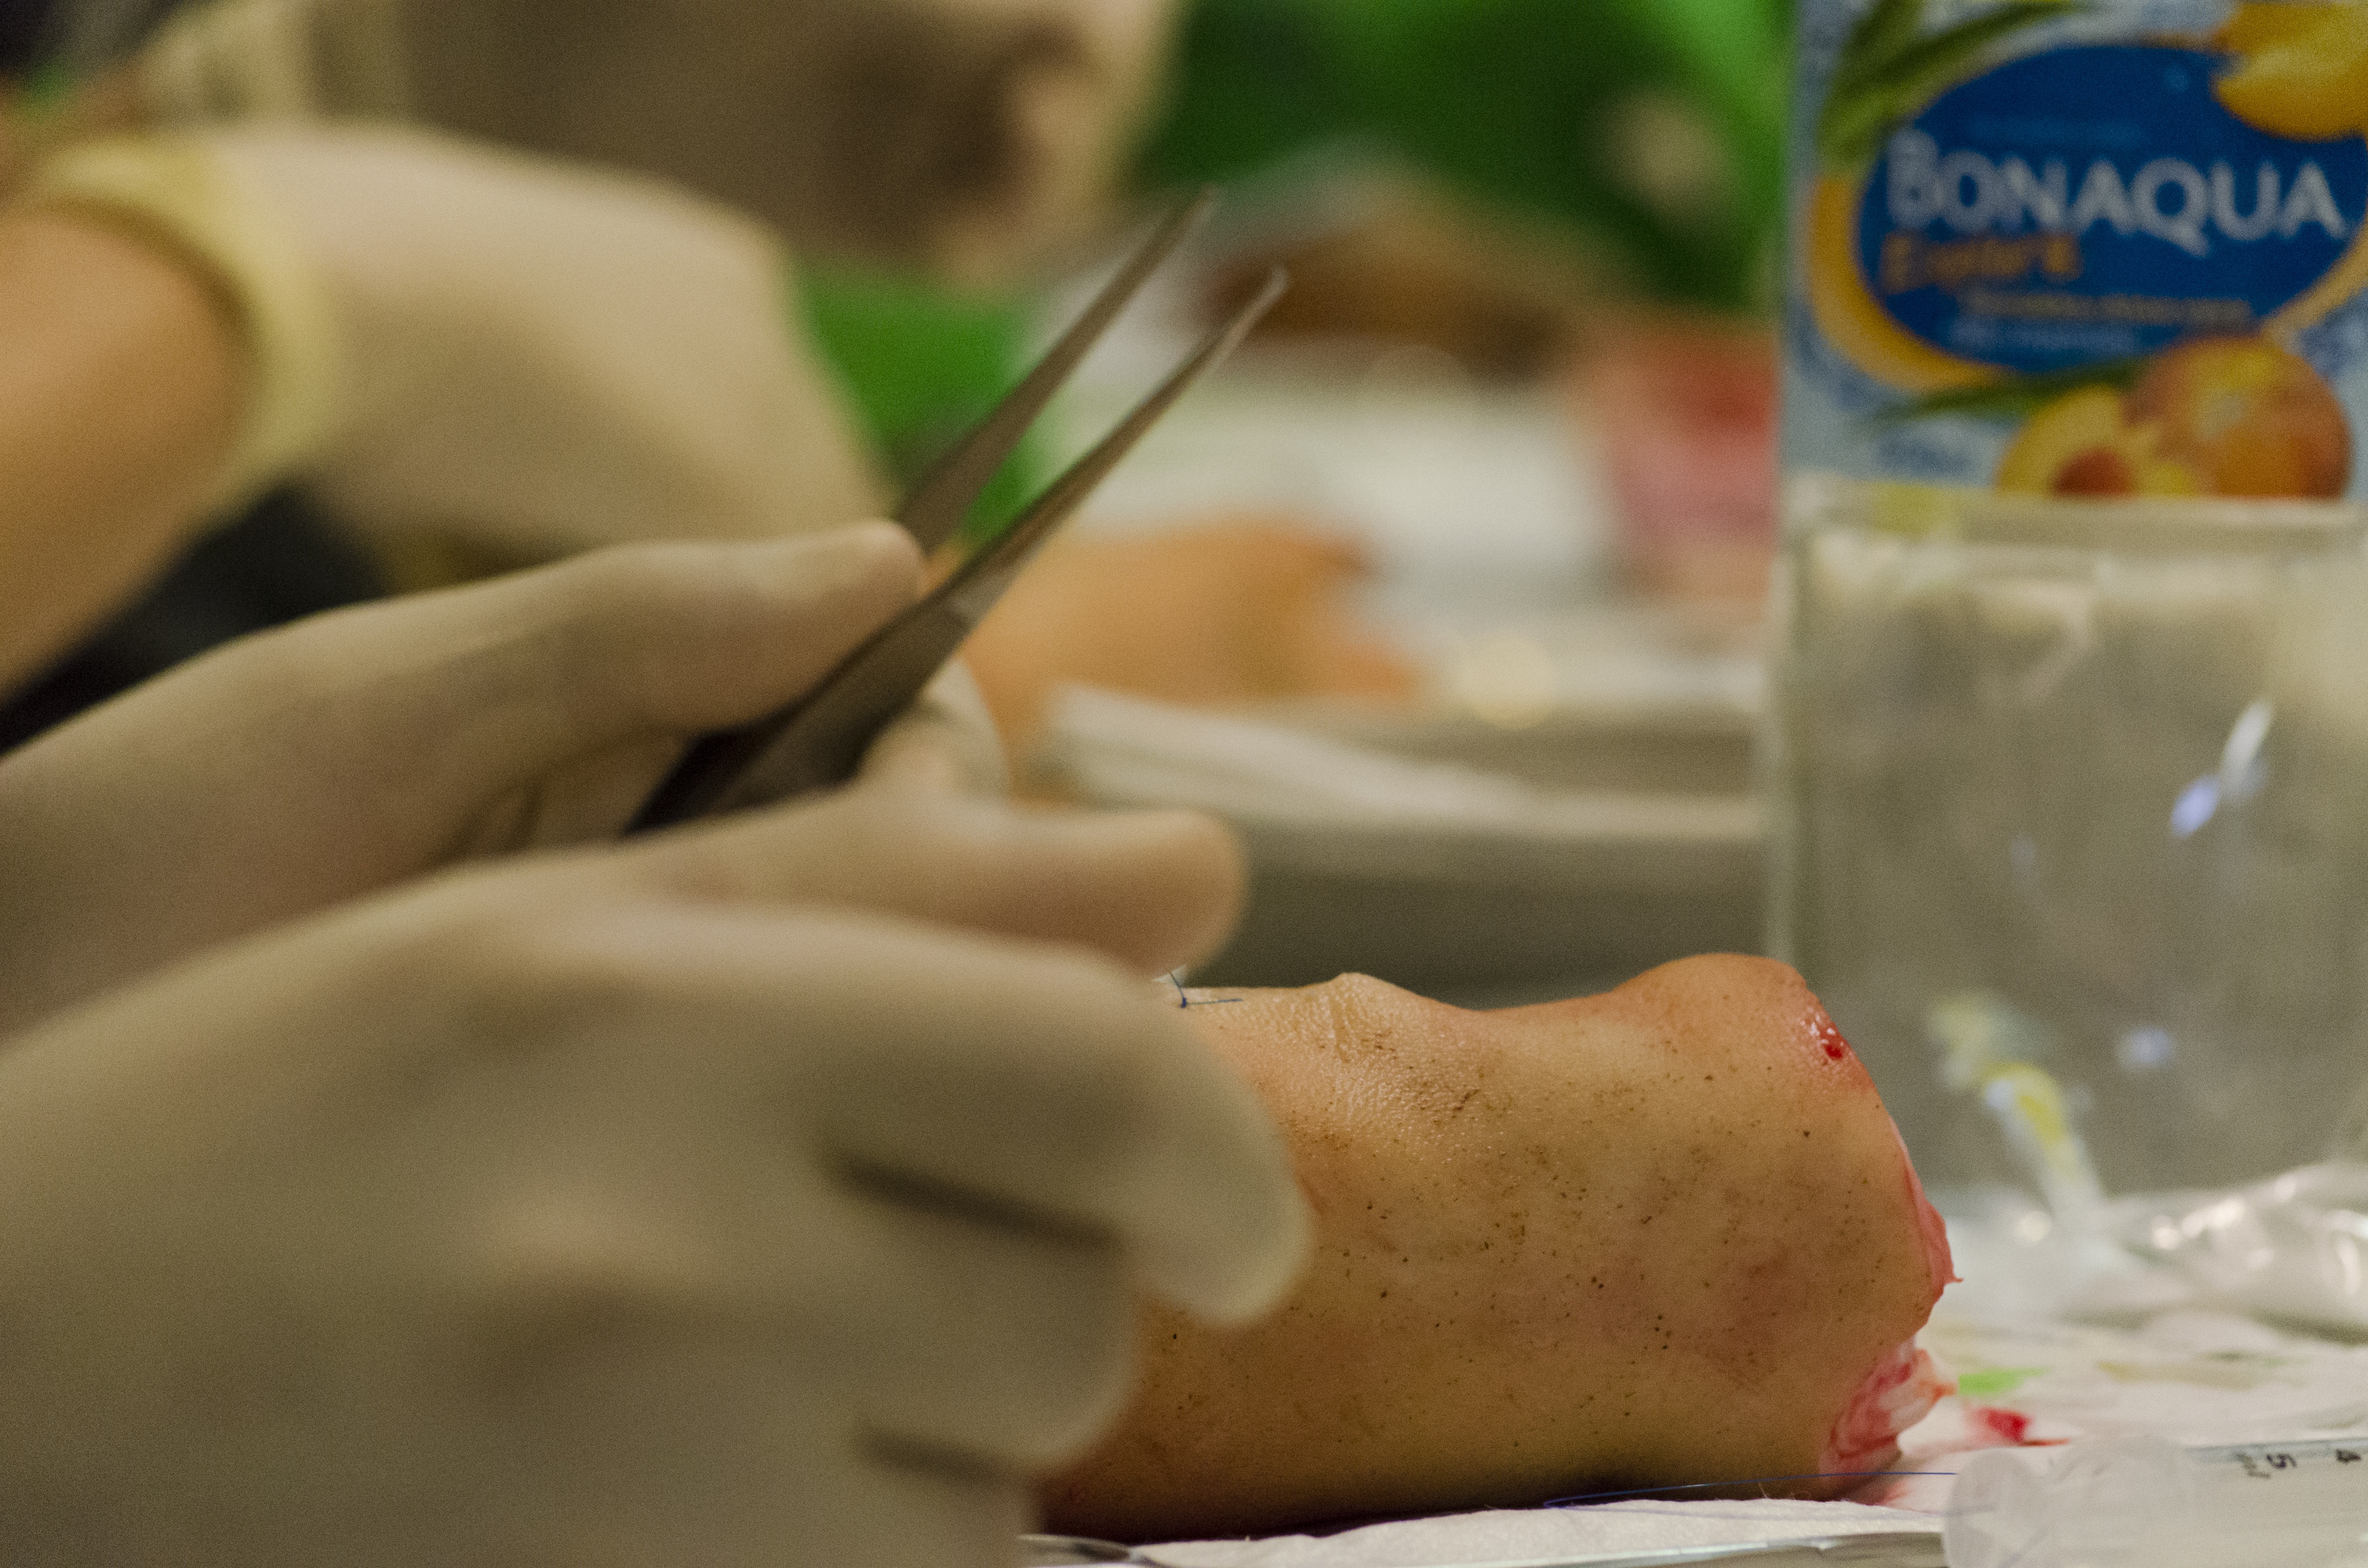
dish, food, produce, baking, university, surgery, flavor, sense, human action, medical science